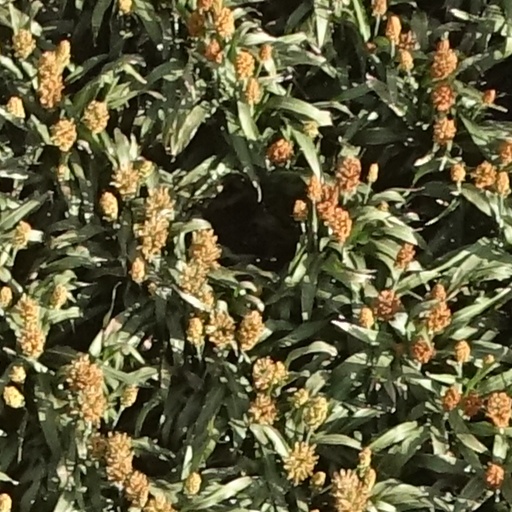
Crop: sorghum